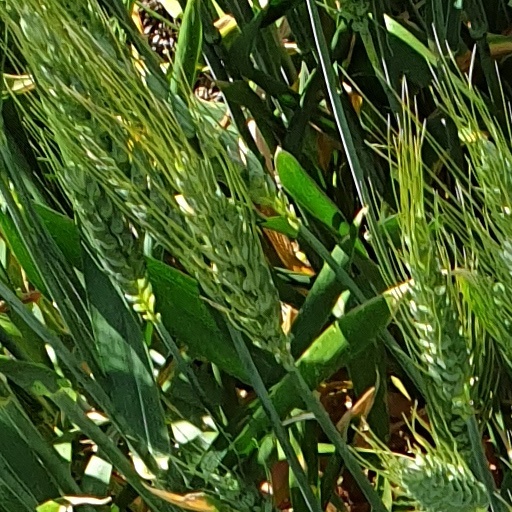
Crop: wheat